Armored Police Metal Jack

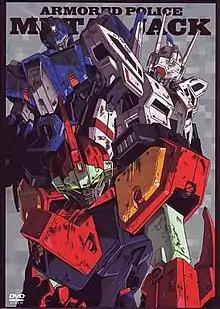
Cover artwork for the Japanese DVD release

is a Japanese animated TV series produced by Sunrise, TV Tokyo and I&S BBDO. It was directed by Hiroshi Matsuzono and Kiyoshi Egami, with Hiroyuki Kawasaki handling series scripts, Yorihisa Uchida designing the characters, Yukihiro Makino designing the mechanical elements and Yasunori Iwasaki composing the music. The series was broadcast by TV Tokyo affiliates on the Monday 5:30PM time slot and aired weekly from April 7 to December 23, 1991, lasting 37 episodes.